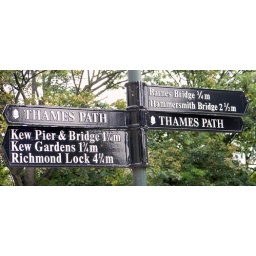
thames path sign mortlake near south bank chiswick bridge 7th September 2010 11:08.08am